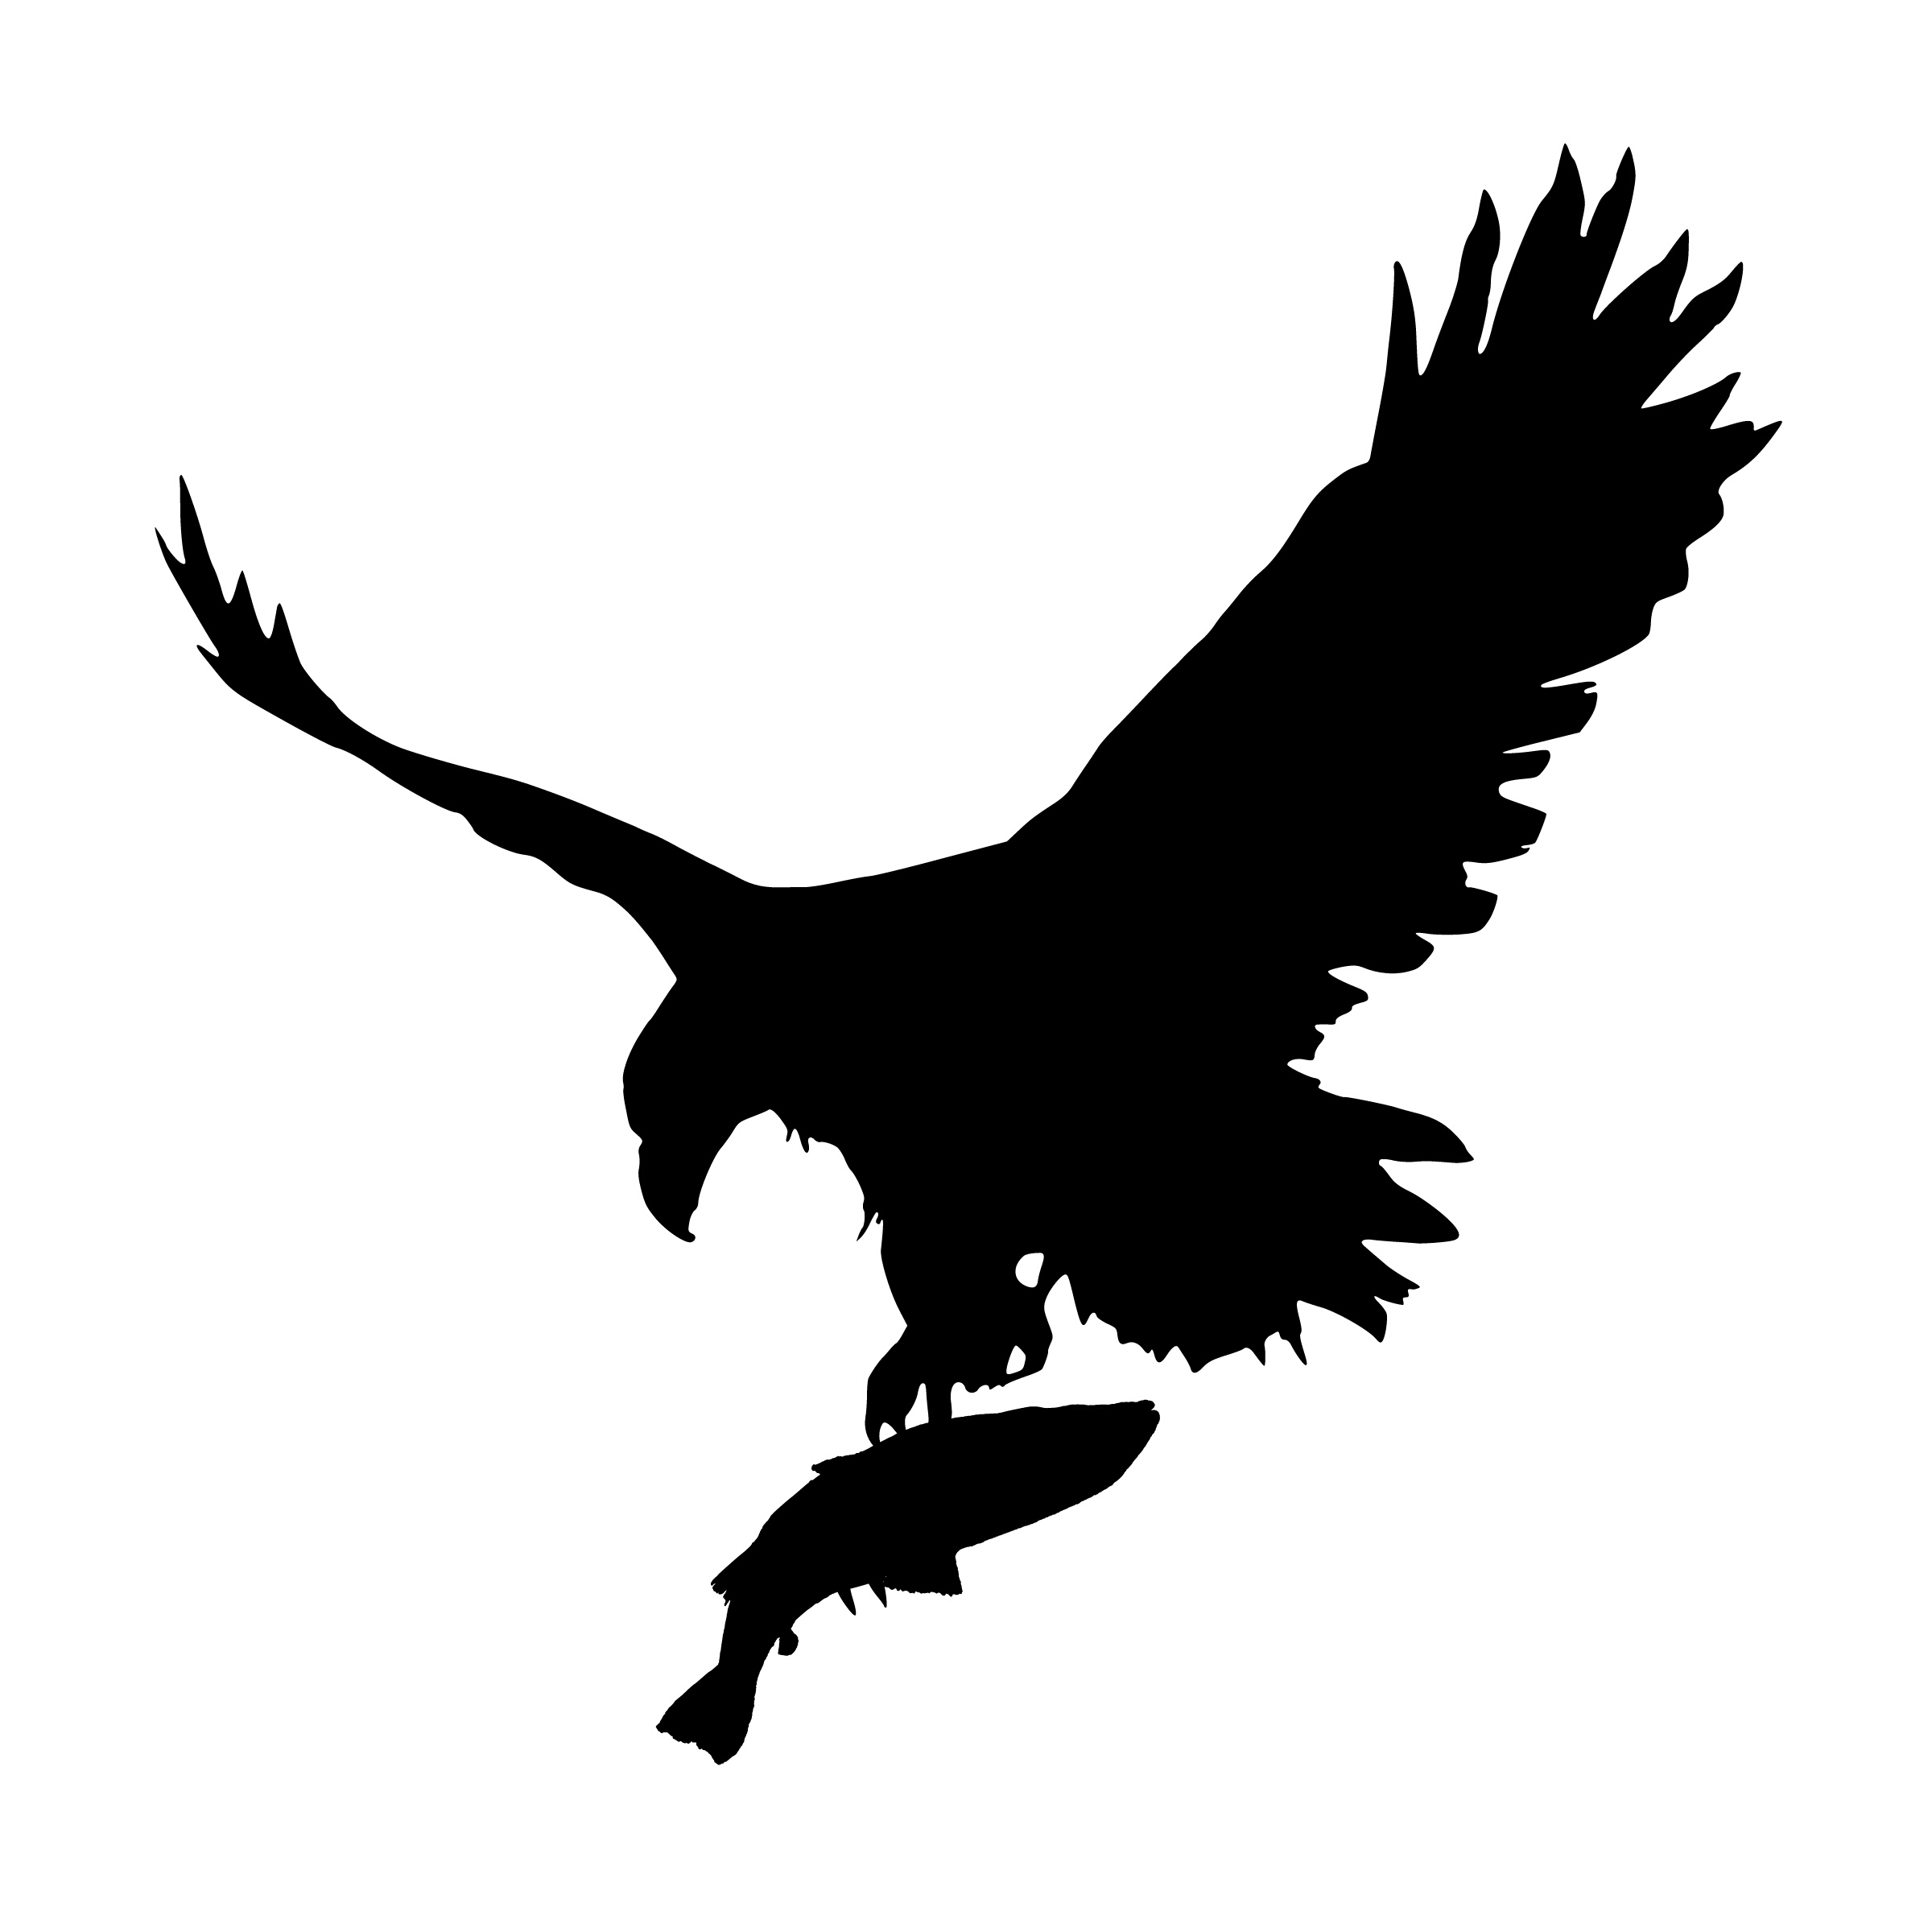
eagle, bird, fish, holding, wildlife, sky, fishing, talon, animal, nature, hunting, silhouette, wild, flying, wings, success, catching, claw, power, wing, bird of prey, beak, black and white, fauna, vertebrate, monochrome photography, accipitriformes, bald eagle, feather, graphics, vulture, font, monochrome, tail